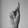
ASL letter: K